Tây Sơn wars

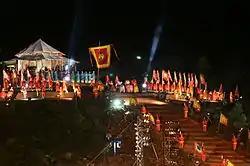
Theatrical performance depicting Nguyen Hue proclaimed as Emperor Quang Trung

After suppressing a Cham uprising in Phan Rang and mobilizing Khmers to pacify marauding uplanders north of Saigon, Nguyễn Ánh started his land forces marching north in summer 1800 and prepared to sail as soon as the winds changed. Ships bearing rice sent by his ally, Rama I, joined his supply fleet. At the beginning of summer, Nguyễn Ánh arrived at Nha Trang and met with his land forces at Diên Khánh before sending them forward into Phú Yên, which for months had been disturbed by Tây Sơn forays and one of his generals who had turned traitor. When he received word that the King of Cambodia Ang Chan II had sent an army of 5,000 men and ten elephants, Nguyễn Ánh instructed Prince Cảnh at Saigon to send the Khmers north. News arrived that his Lao allies were attacking into Nghệ An assisted by the highlanders of that province. He turned to Lê Văn Duyệt and ordered him to advance. Lê Văn Duyệt pushed forward into Bình Định and reached the Tây Sơn siege walls, but could go no further. Nevertheless, Nguyễn Ánh's ships seized a Tây Sơn supply fleet on the northern coast of Bình Định and, shortly after, captured a fleet of Chinese pirates in Tây Sơn service.